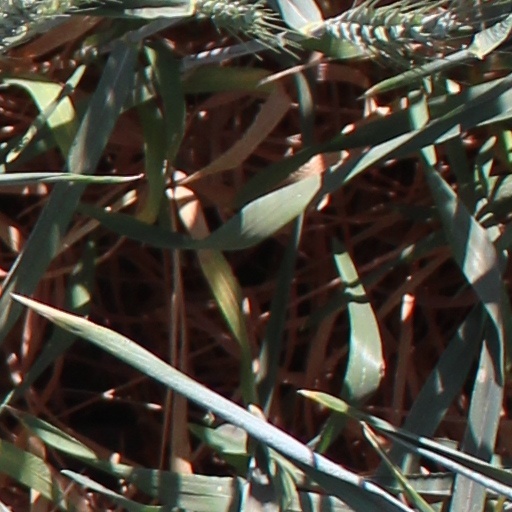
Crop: wheat